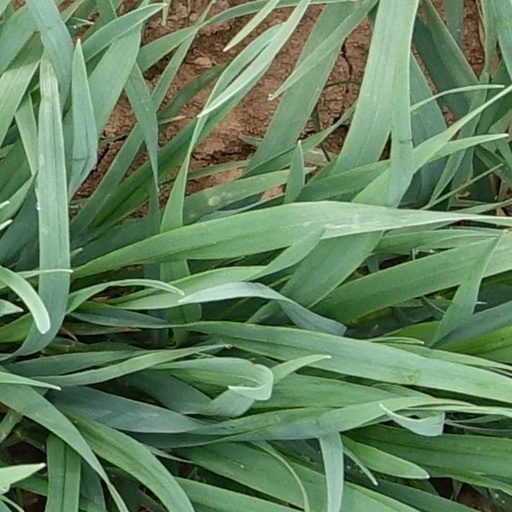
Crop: wheat